Foundations of geometry

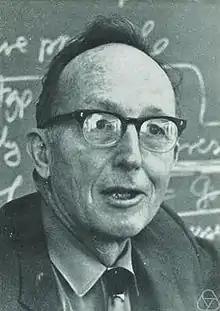
Saunders Mac Lane

Saunders Mac Lane (1909–2005), a mathematician, wrote a paper in 1959 in which he proposed a set of axioms for Euclidean geometry in the spirit of Birkhoff's treatment using a distance function to associate real numbers with line segments. This was not the first attempt to base a school level treatment on Birkhoff's system, in fact, Birkhoff and Ralph Beatley had written a high school text in 1940 which developed Euclidean geometry from five axioms and the ability to measure line segments and angles. However, in order to gear the treatment to a high school audience, some mathematical and logical arguments were either ignored or slurred over.